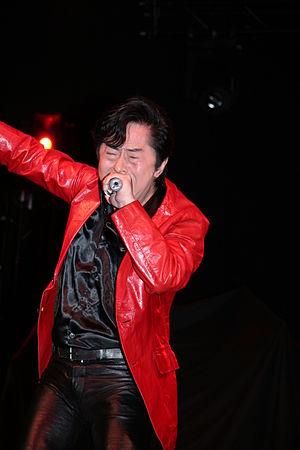
Ichiro Mizuki en concert durant la Japan Expo 2007 (Paris, France).